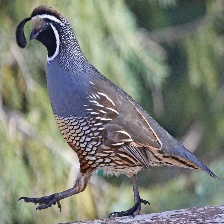
Species: CALIFORNIA QUAIL
Scientific name: CALLIPEPLA CALIFORNICA
ImageNet parent category: quail